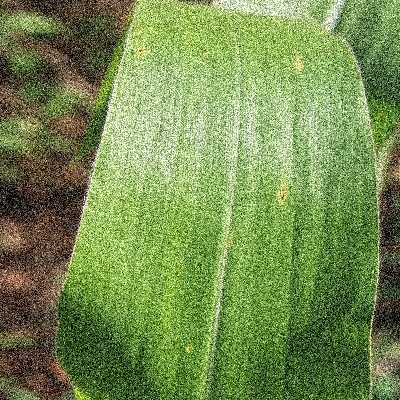
Label: Corn_(Maize)___Leaf_Spot